Banksia biterax

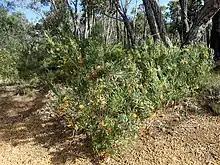
Habit in Two Peoples Bay Nature Reserve

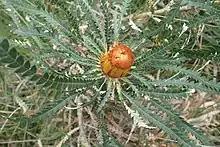
Flower buds

Banksia biterax is a species of dense shrub that is endemic to Western Australia. It has hairy stems, deeply serrated leaves and spikes of up to 200 pale to dark brown flowers.